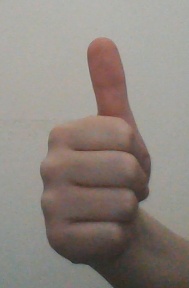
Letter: aleff